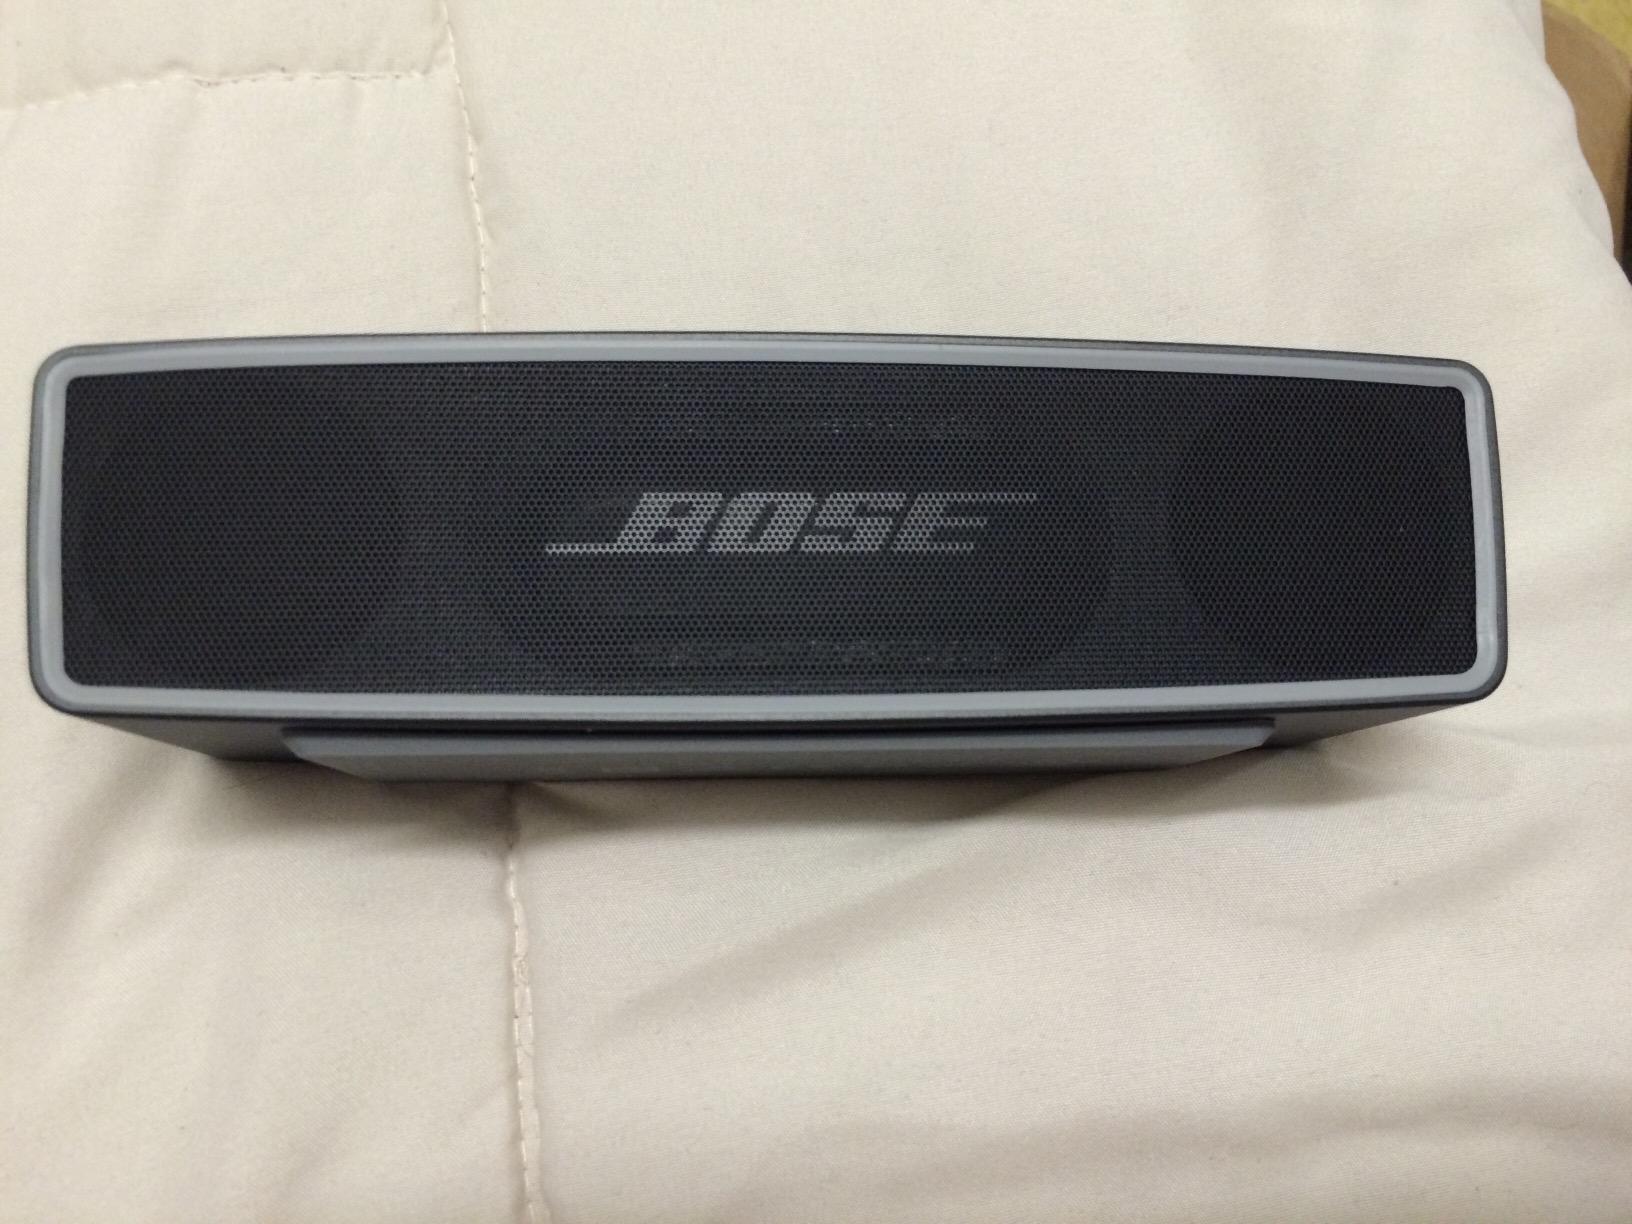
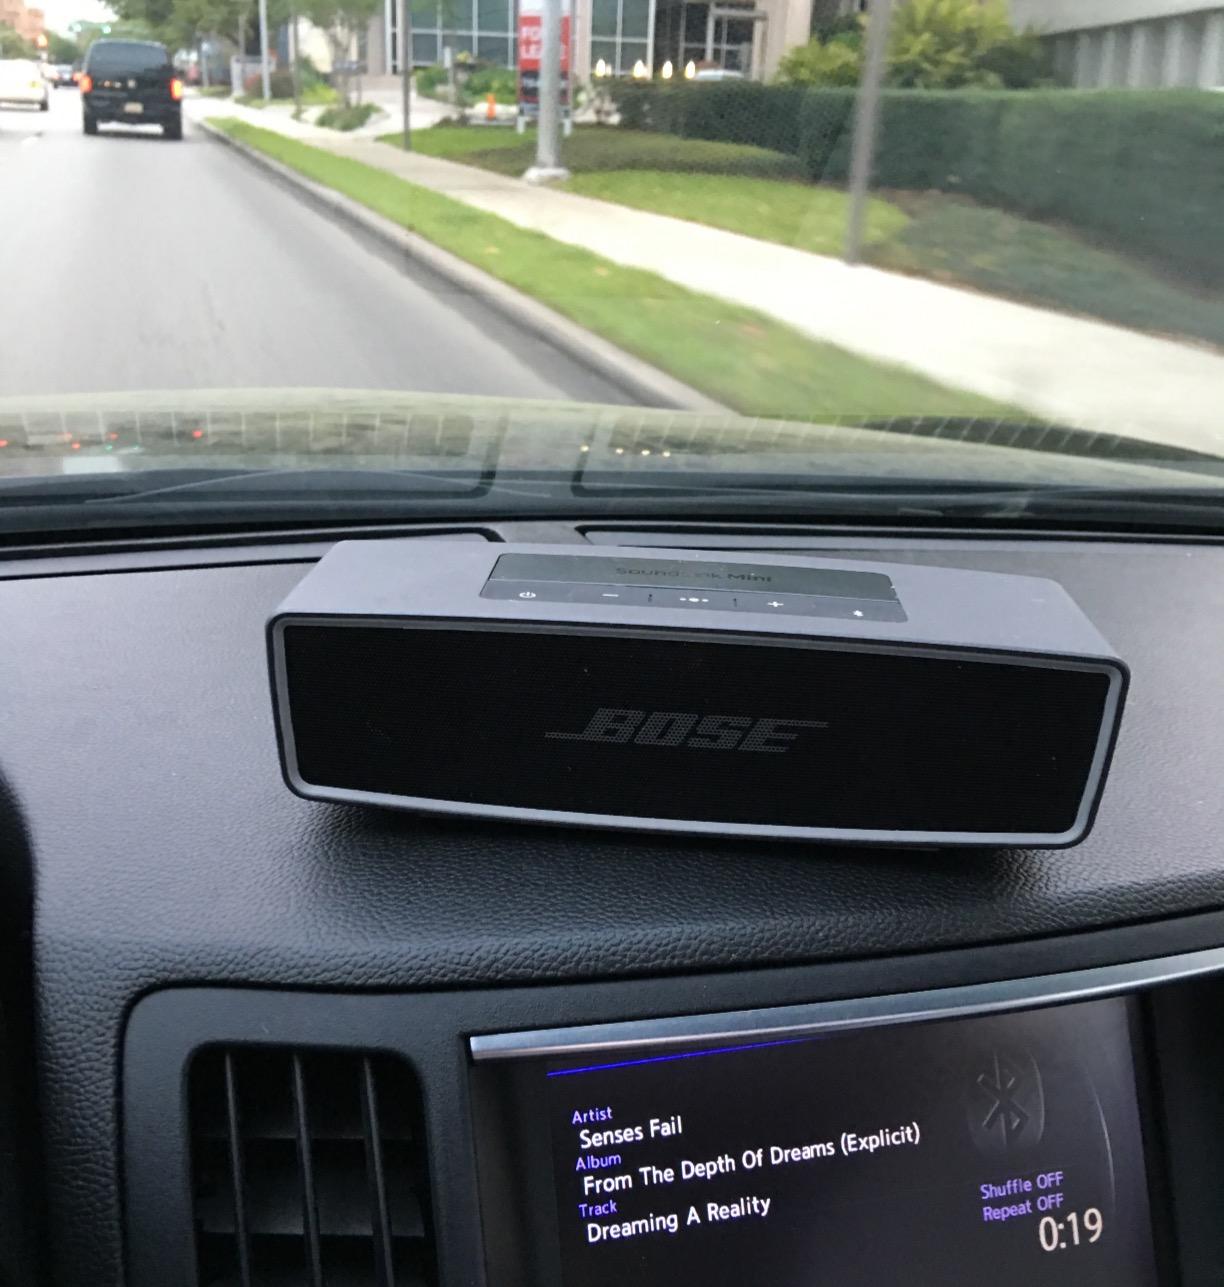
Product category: speaker
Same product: yes